Bus Éireann

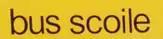
Bus Scoile logo

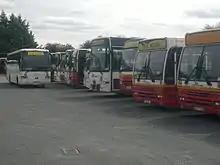
Bus Scoile buses in Thurles depot

Bus Éireann operates "Bus Scoile" (School Bus), the School Transport Scheme on behalf of the Department of Education. County Meath VEC assists Bus Éireann in administering the service in County Meath to all second-level schools. Bus Éireann is responsible for planning routes, employing bus drivers, collecting fares and ensuring compliance with safety regulations and insurance. For the 2023/2024 school year 161,000 students used the service.